U.S. Route 220 in North Carolina

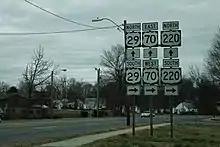
Signage for US 29, US 70, and US 220 in Greensboro.

Following Wendover Avenue to the west, US 220 encounters multiple commercial business which line the roadway in the vicinity of the O'Henry Boulevard interchange and there are multiple at grade intersections. It interchanges with Summit Avenue and Yanceyville Street before passing south of the Moses H. Cone Memorial Hospital and across Elm Street utilizing an overpass. Continuing west along Wendover Avenue, the highway travels through a commercial area before crossing North Buffalo Creek and entering a residential area. US 220 continues west of the creek for until diverging northeast onto Battleground Avenue at an interchange. Utilizing Battleground Avenue, US 220 travels northeast through a commercial region of northeastern Greensboro. It parallels a former railroad line of the Atlantic and Yadkin Railway to the east for approximately between Pembroke Road and Lawndale Drive. At the Lawndale Drive intersection, Battleground Avenue moves in an s-shaped pattern to cross the railroad line and parallels the railroad line to the west.